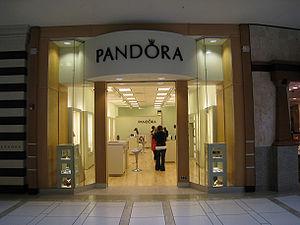
Pandora est un fabricant danois de bijoux fantaisie fondé en 1982 par Per et Winnie Enevoldson.